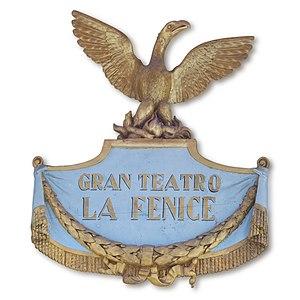
Mattia Battistini, né à Rome le 27 février 1856 et mort à Collebaccaro le 7 novembre 1928, est un baryton d'opéra italien. Il est surnommé « le roi des barytons ».
Francesco Vanneschi, mort en 1759, est un librettiste italien, actif à Londres de 1741 à sa mort.
Céline Anna Van Ghell dite Anna Vanghel ou Vanghell en France, est une artiste lyrique belge.
Didone abbandonata est un livret en 3 actes de Métastase.
Riders to the Sea est un opéra en un acte de Ralph Vaughan Williams sur un livret du compositeur adapté de la pièce éponyme de John Millington Synge. Il est créé le 30 novembre 1937 au Royal College of Music sous la direction de Malcolm Sargent.
La fida ninfa est un opéra en trois actes d'Antonio Vivaldi avec un livret du marquis Francesco Scipione Maffei.